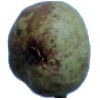
Label: Pear Stone 1